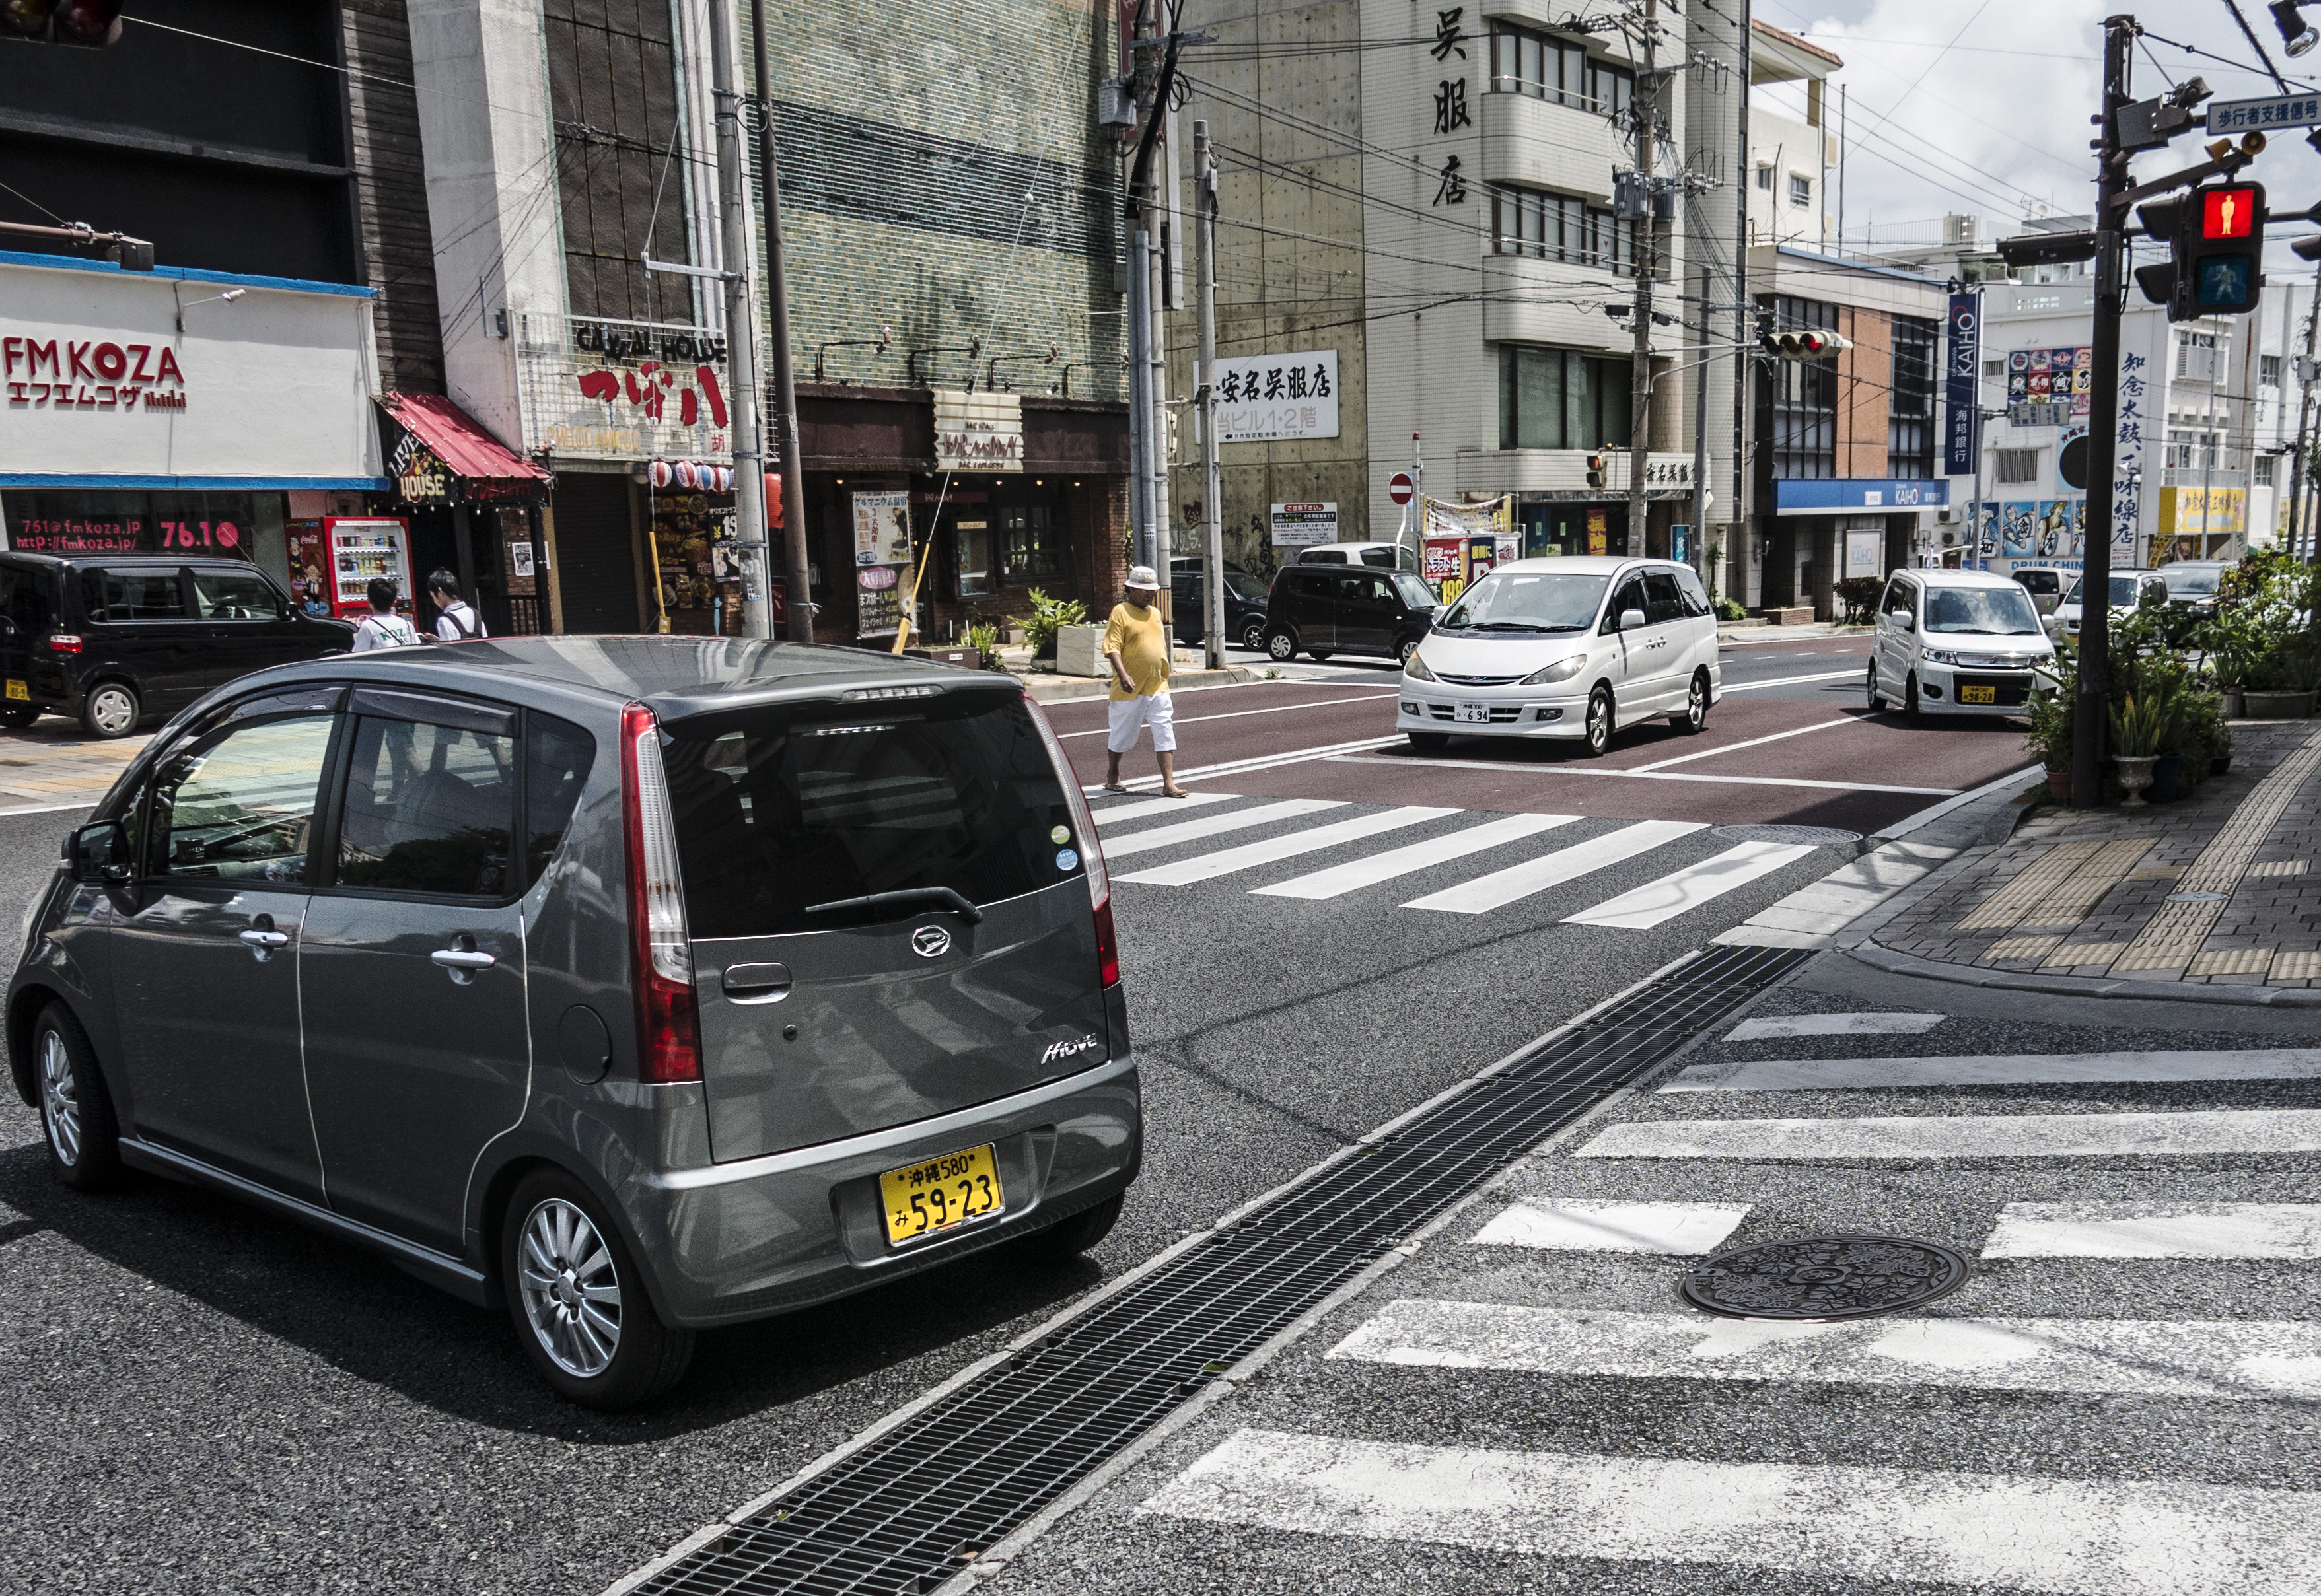
road, street, car, vehicle, japan, lane, cool image, keicar, rhd, righthanddrive, drivingontheleft, city car, land vehicle, automobile make, automotive design